Llandough, Penarth

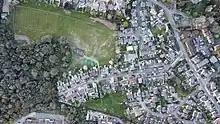
Aerial view of King George V playing field

Baron's Court, originally known as Cogan Pill, is a late 15th or early 16th-century hall house with 19th-century additions.